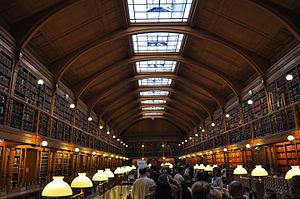
Hôtel de Ville de Paris, Journée du Patrimoine, septembre 2013.
La Bibliothèque de l'Hôtel de Ville est une bibliothèque publique patrimoniale du réseau des bibliothèques de la Mairie de Paris. Spécialisée en sciences sociales, droit, histoire contemporaine et documentation parisienne, elle est un lieu de recherche incontournable sur les XIXᵉ et XXᵉ siècles.